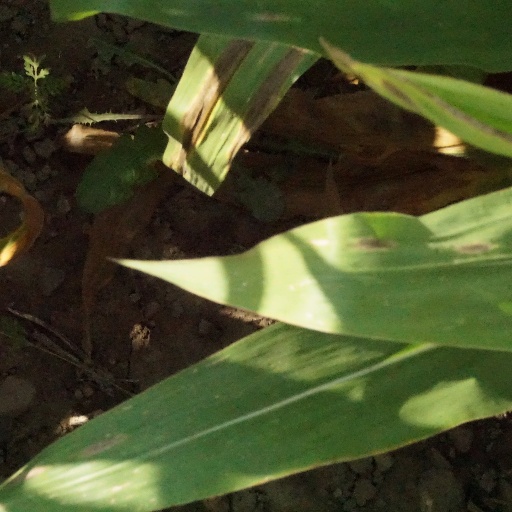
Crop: maize; corn